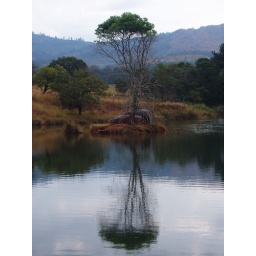
hippos sleeping ona wee island, under a tree